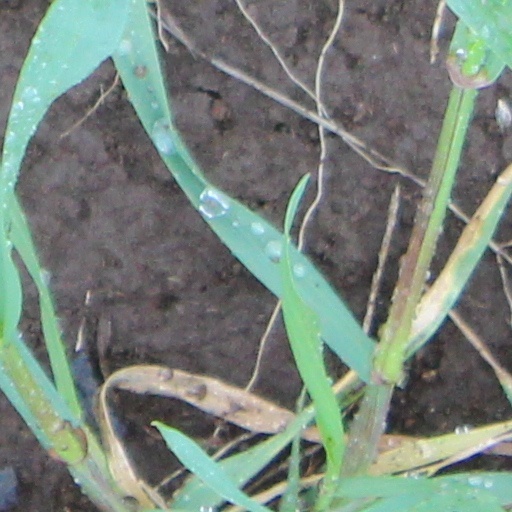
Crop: wheat